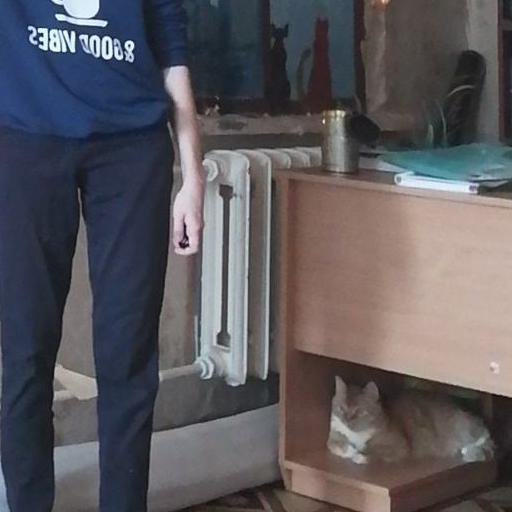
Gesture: no_gesture